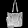
Label: Bag